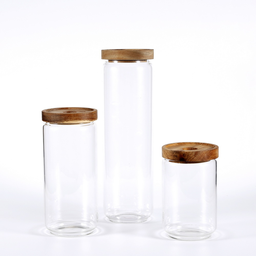
Label: glass